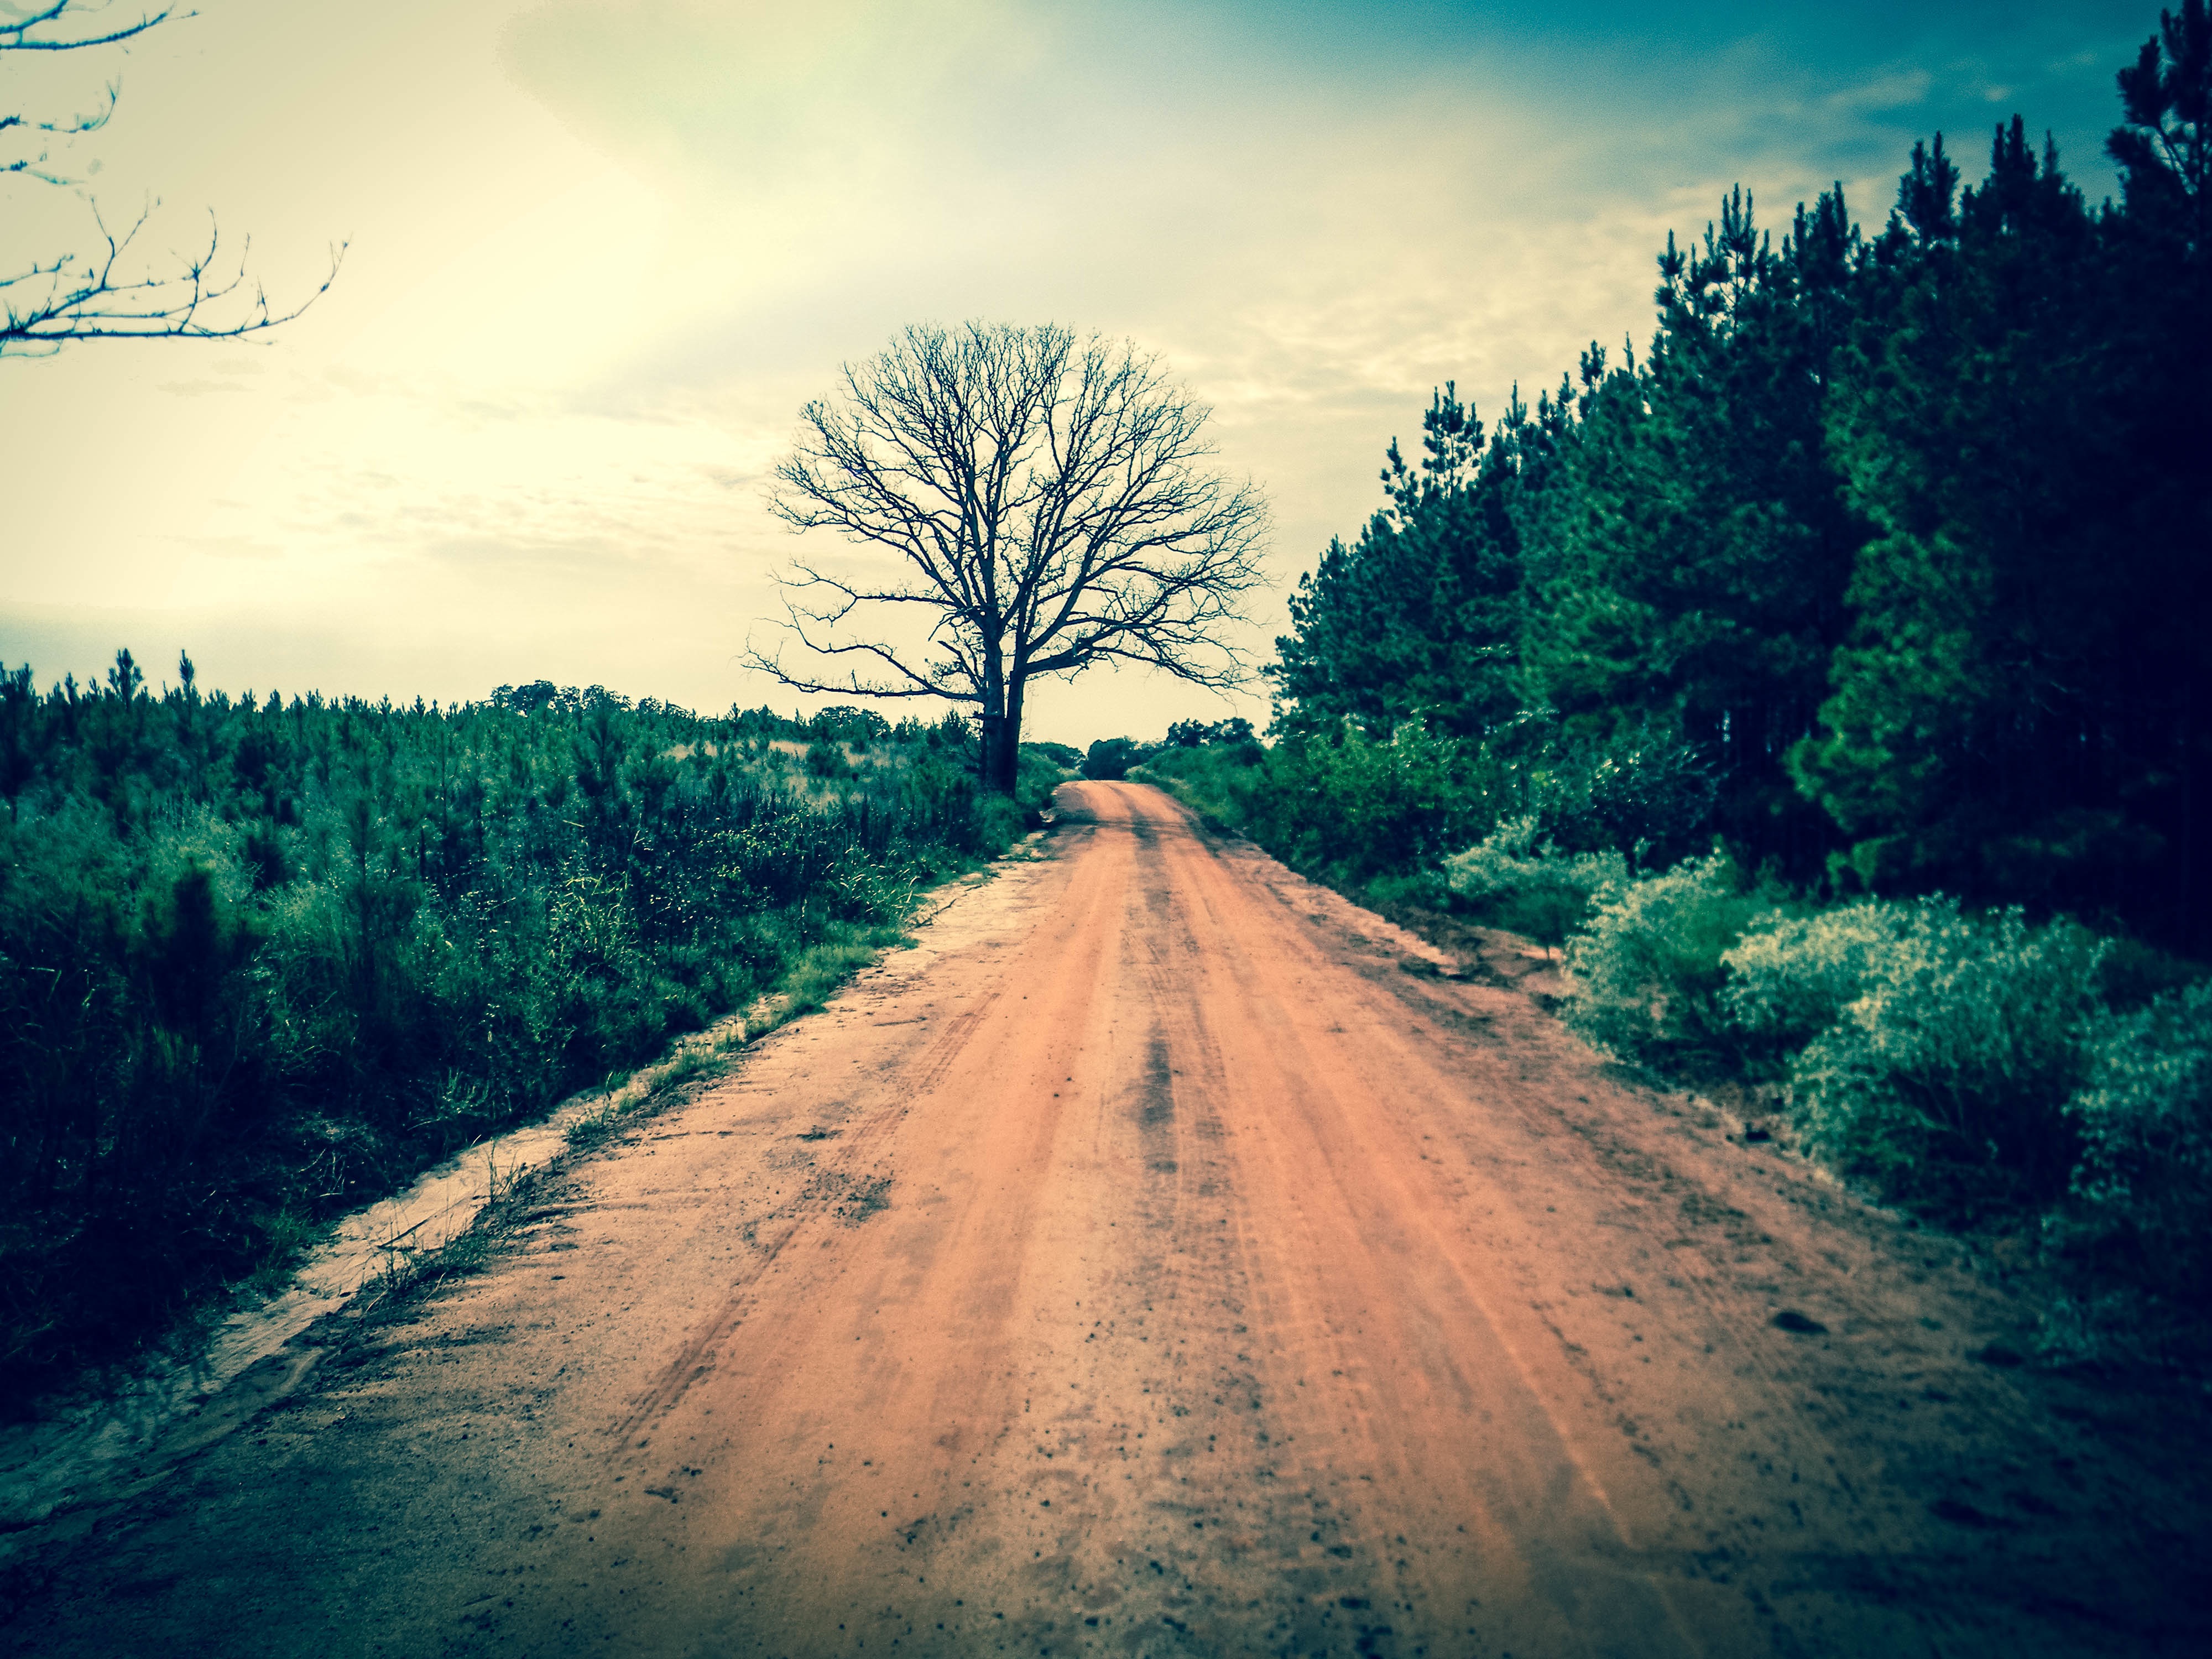
landscape, tree, nature, forest, horizon, cloud, sky, sunrise, sunset, road, field, sunlight, morning, hill, dawn, dusk, evening, green, reflection, infrastructure, rural area, atmospheric phenomenon, woody plant